Grand Prix racing history of Scuderia Ferrari

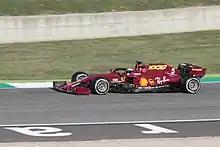
The Tuscan Grand Prix was Ferrari's 1000th race, as both Sebastian Vettel and Charles Leclerc ran with special helmets designs and overalls with dark burgundy.

After taking pole position at the next race in Singapore and Hamilton only qualifying fifth, Vettel looked set to regain the championship lead, however a crash between him, Raikkonen and Red Bull's Max Verstappen right after the start of the race took all three drivers out and elevated Hamilton to the lead. Hamilton went on to win the Grand Prix and extended his championship lead to 28 points. In Malaysia, Vettel failed to set a time in qualifying due to an engine issue he suffered in Free Practice 3, a few hours earlier, and therefore started last on the grid, while Hamilton took pole. Raikkonen qualified second but failed to even start the race after yet another engine issue. Vettel climbed up to fourth in the race, but Hamilton extended his advantage to 34 points after finishing second. In Japan, Vettel and Ferrari's championship aspirations took yet another blow, after the German retired on lap 4 due to a spark plug failure. Mercedes claimed the Constructos' Championship at the United States Grand Prix, while Hamilton claimed the Drivers' Championship at the next race in Mexico. Vettel took Ferrari's first win since Hungary and the last of 2017 in Brazil.